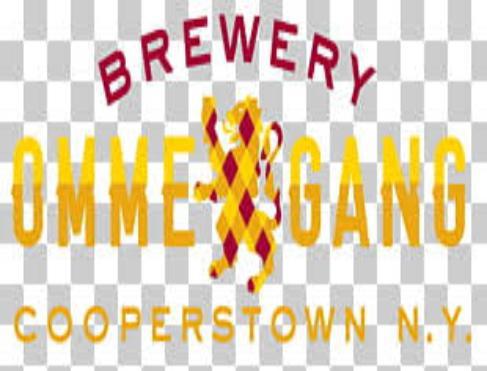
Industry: Food